The Blackout (1997 film)

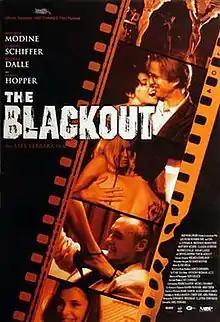

The Blackout is a 1997 American drama film directed by Abel Ferrara and starring Matthew Modine. It was screened out of competition at the 1997 Cannes Film Festival.